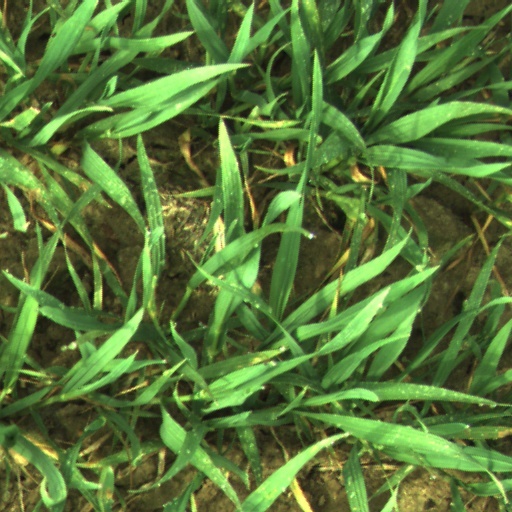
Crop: wheat